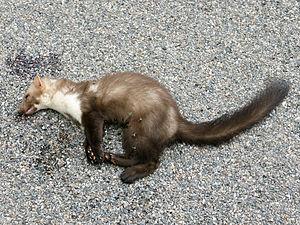
La Fouine est une espèce de mammifères carnivores d'Europe et d'Asie, au pelage gris-brun, courte sur patte et de mœurs nocturnes. C'est une martre faisant partie de la famille des Mustélidés, au même titre que la belette, le blaireau, la loutre, le putois ou le furet, petits mammifères carnivores se caractérisant souvent par leur odeur forte.